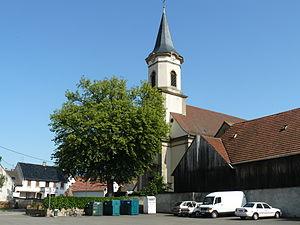
La place de l'église Saint-Louis
Duttlenheim est une commune française située dans le département du Bas-Rhin, en région Grand Est.